Everglades

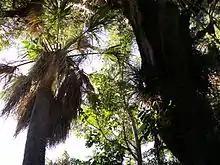
In a tropical hardwood hammock, trees are very dense and diverse.

Several ecosystems are present in the Everglades, and boundaries between them are subtle or absent. The primary feature of the Everglades is the sawgrass marsh. The iconic water and sawgrass combination in the shallow river long and wide that spans from Lake Okeechobee to Florida Bay is often referred to as the "true Everglades" or just "the Glades". Prior to the first drainage attempts in 1905, the sheetflow occupied nearly a third of the lower Florida peninsula. Sawgrass thrives in the slowly moving water, but may die in unusually deep floods if oxygen is unable to reach its roots. It is particularly vulnerable immediately after a fire. The hydroperiod for the marsh is at least nine months, and can last longer. Where sawgrass grows densely, few animals or other plants live, although alligators choose these locations for nesting. Where there is more room, periphyton grows. Periphyton supports larval insects and amphibians, which in turn are consumed as food by birds, fish, and reptiles. It also absorbs calcium from water, which adds to the calcitic composition of the marl.